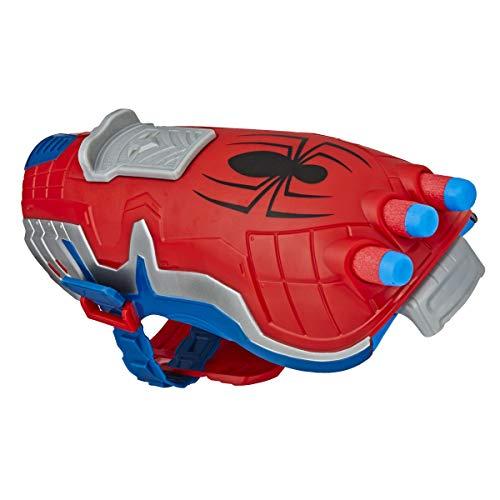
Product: Spider-Man Nerf Power Moves Marvel Web Blast Web Shooter Nerf Dart-Launching Toy for Kids Roleplay, Toys for Kids Ages 5 & Up
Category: Toys & Games | Baby & Toddler Toys
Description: Iconic marvel character-inspired design: inspired by the mighty Super heroes of the Marvel universe, these Nerf power moves roleplay toys for kids ages 5 and up offer exciting Marvel roleplay action and adventure.
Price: $8.69
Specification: ProductDimensions:3.2x14x9inches|ItemWeight:10.6ounces|ShippingWeight:1pounds(Viewshippingratesandpolicies)|ASIN:B07VKXV3PP|Itemmodelnumber:E7328|Manufacturerrecommendedage:5yearsandup